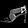
Label: Sandal